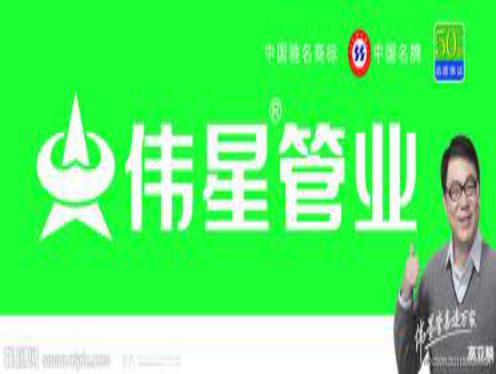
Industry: Others